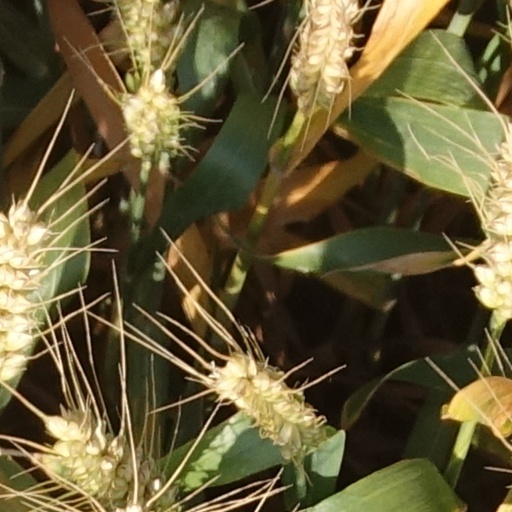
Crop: wheat